Blueskin Bay

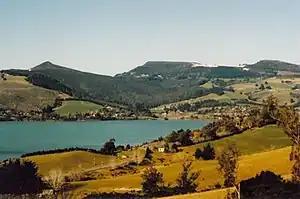
View across Blueskin Bay towards Orokonui Valley

The Waitati River and Careys Creek enter Blueskin Bay at its southwest and northwest corners. A long sand spit from the northern headland closes the bay to a small channel to the Pacific Ocean at the southeast corner. Rabbit Island lies just inside this entrance.